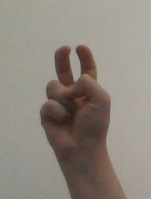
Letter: toot